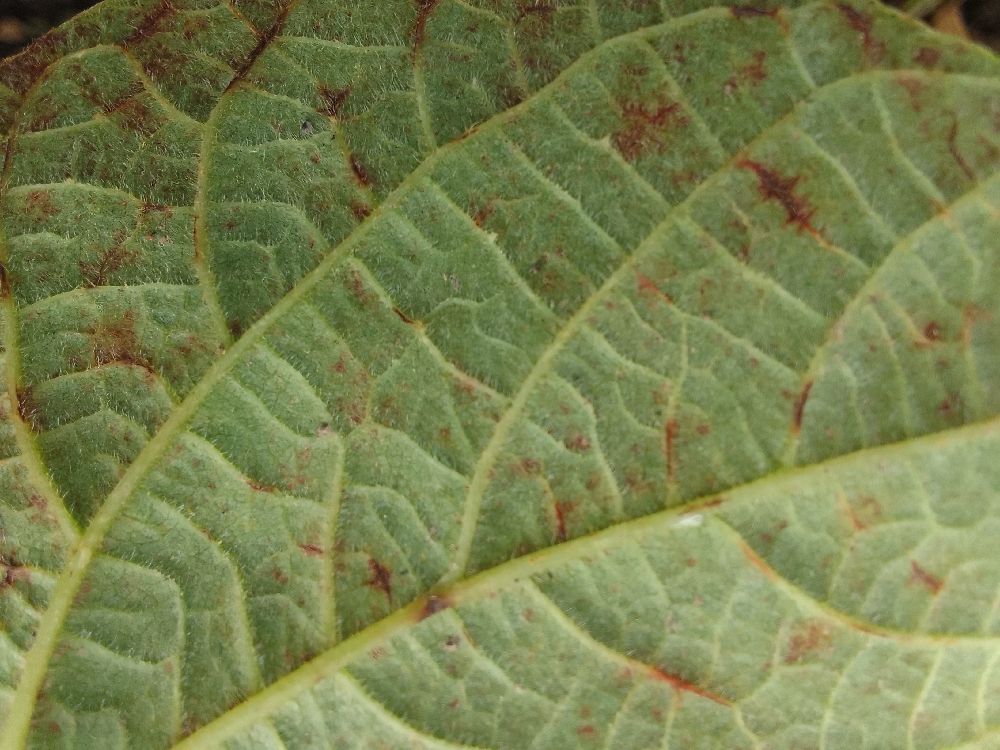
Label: anthracnose